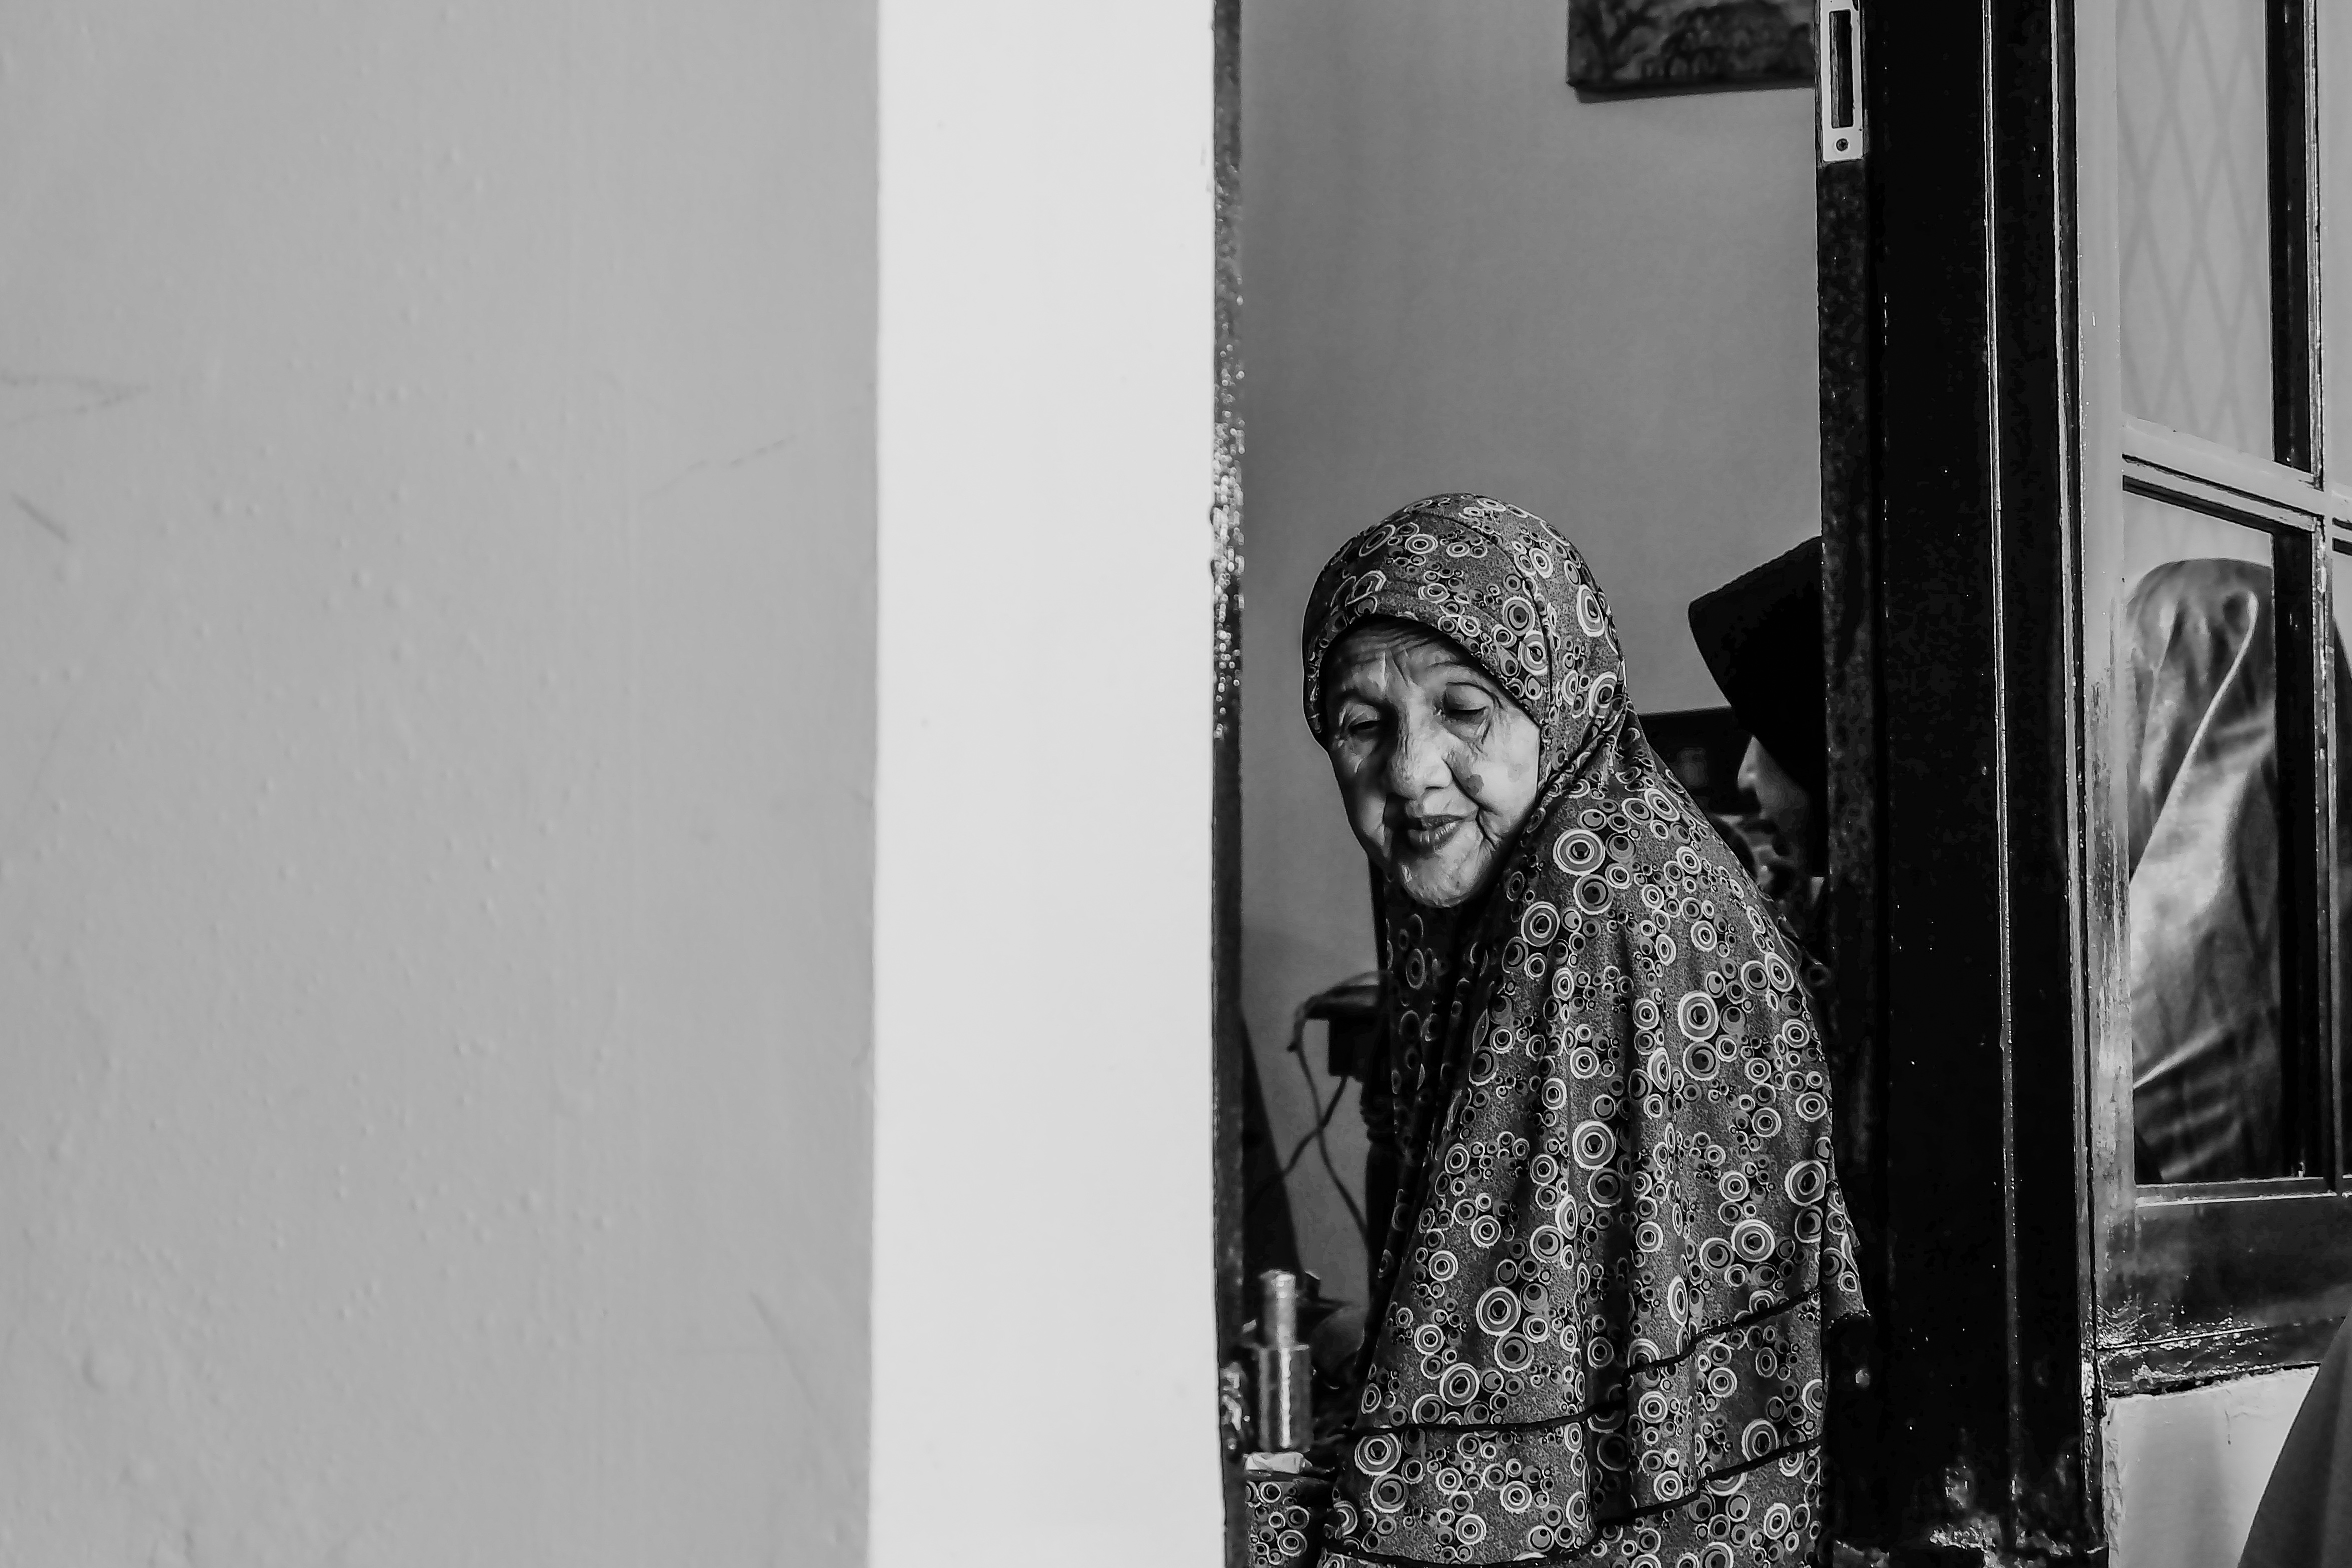
black and white, white, photography, portrait, color, black, monochrome, photograph, snapshot, monochrome photography